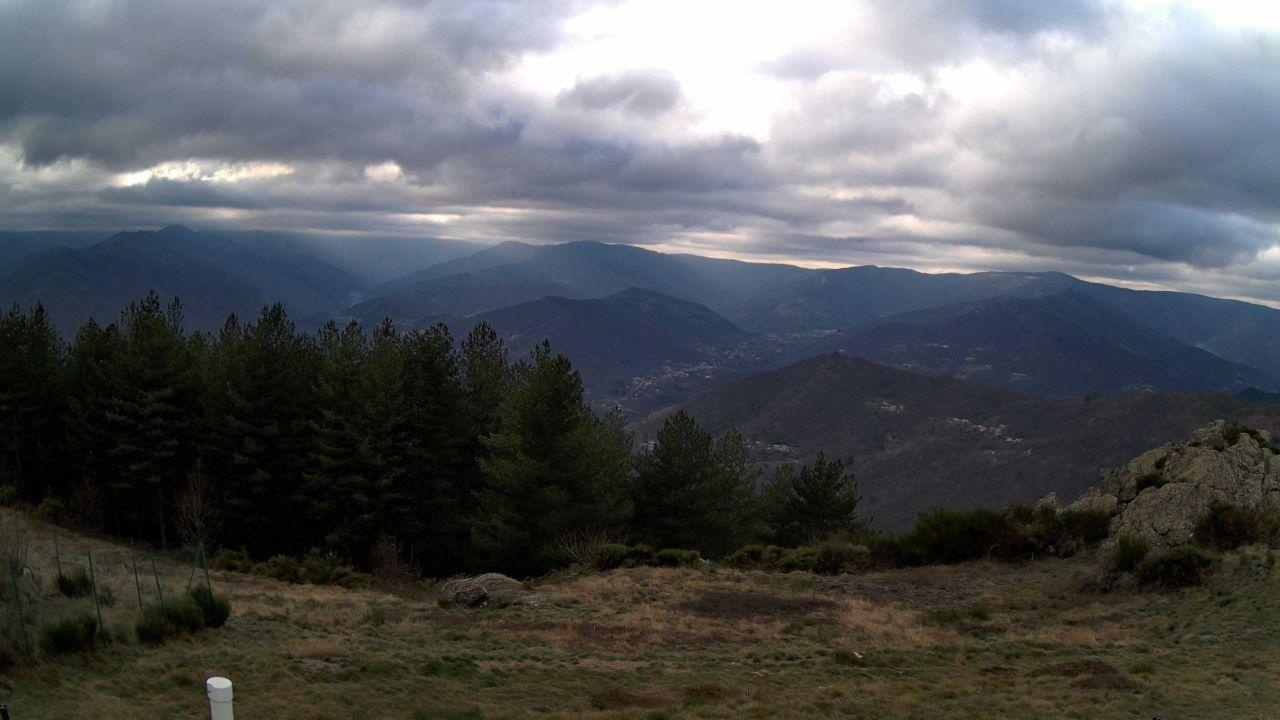
Fire: no
Smoke: yes